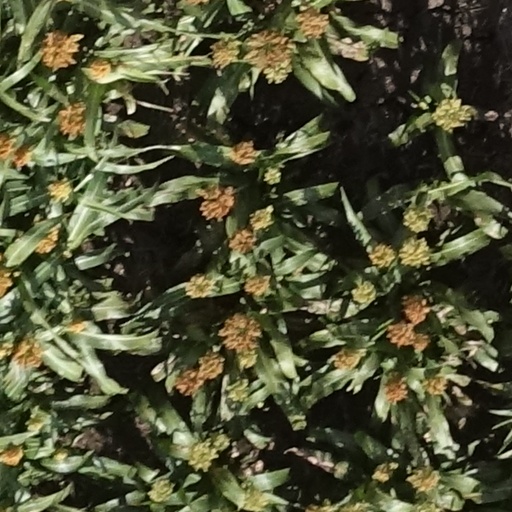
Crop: sorghum